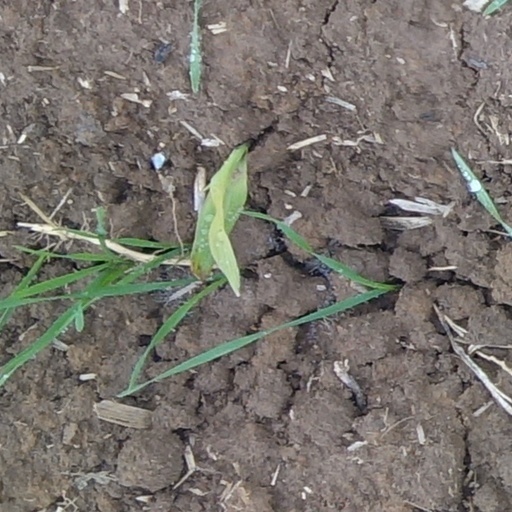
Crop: wheat